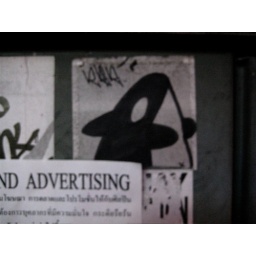
cute tag by the bus stop